Gorgonopsia

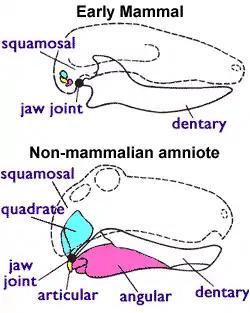
Early mammal (above) vs. pelycosaur (below) jaw configuration with relevance to hearing

In regard to how the feet were placed on the ground, gorgonopsians are the only early therapsids which present ectataxony (the last digit bears the most weight), homopody (footprints and handprints look the same), and semi-plantigrady (to some degree, the feet were placed flat on the ground). These adaptations may have made gorgonopsians swifter and more agile than their prey. Gorgonopsians had rather nimble digits, indicative of grasping capability for both the hands and feet, possibly for grappling struggling prey to prevent excessive load bearing on, and consequential fracturing or breaking of, the canines while they were sunk into the victim.